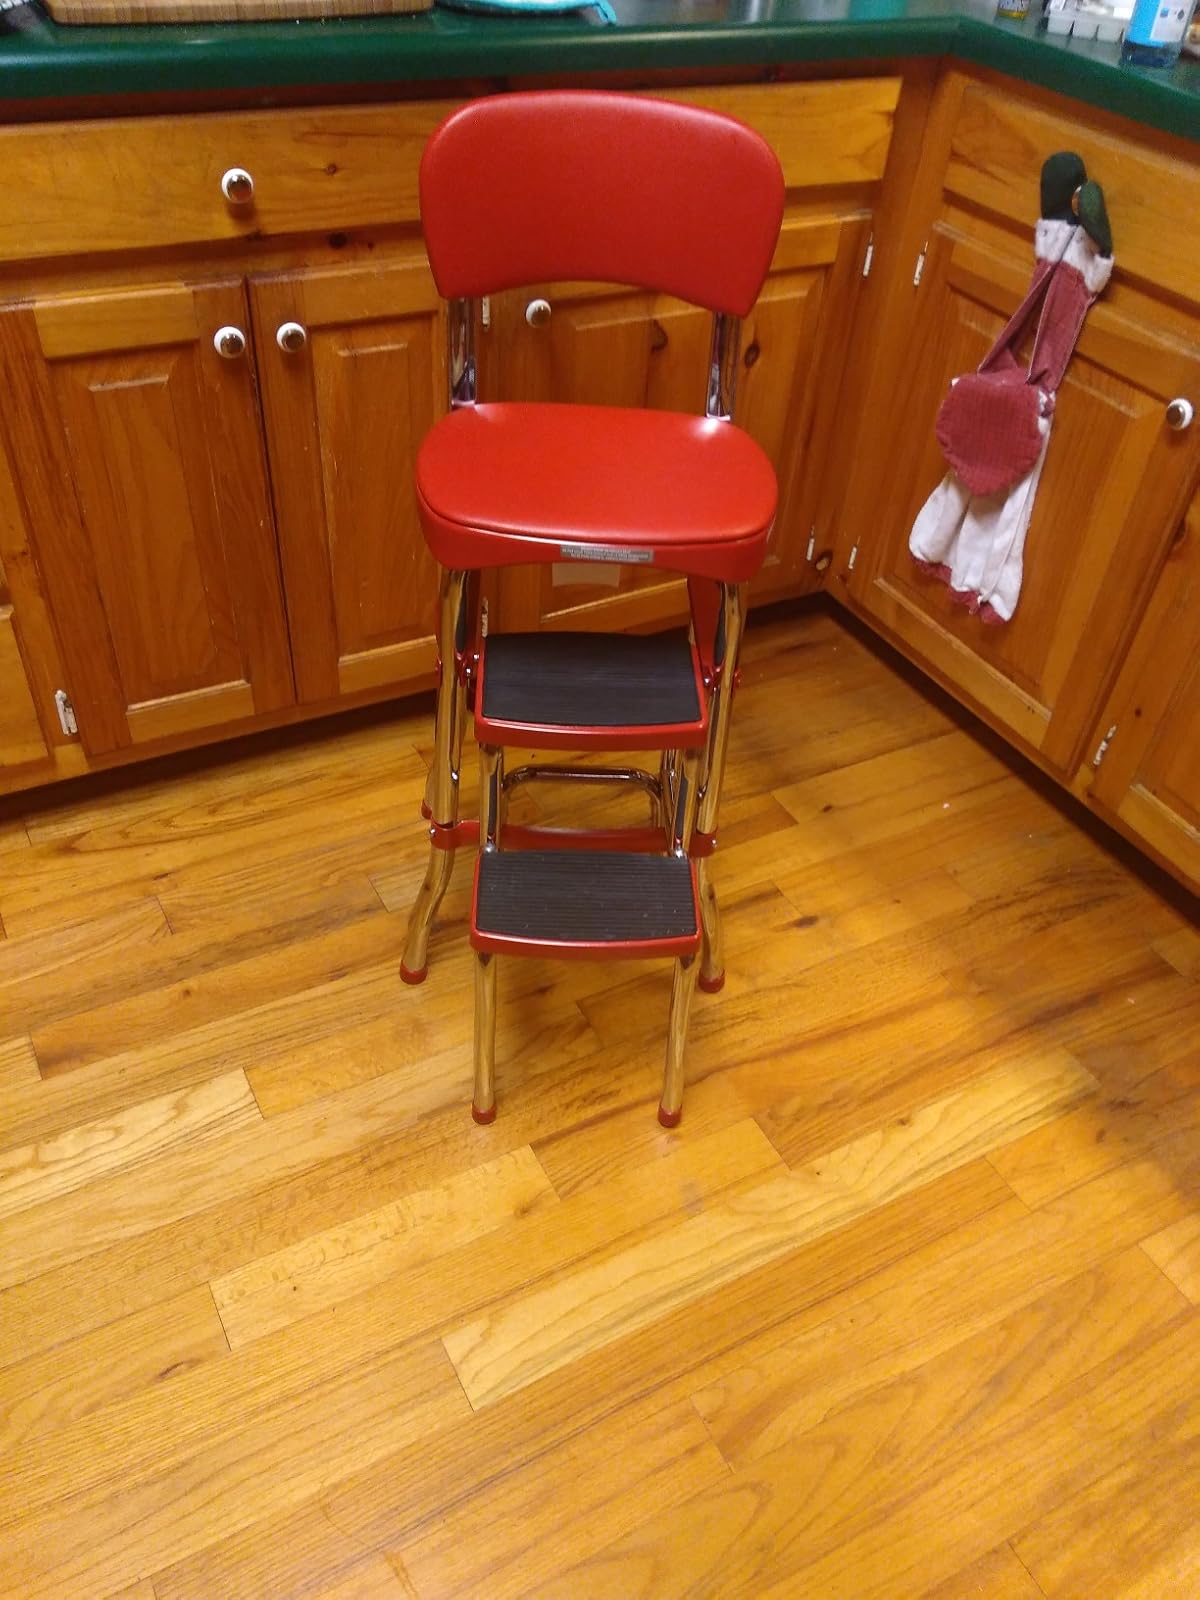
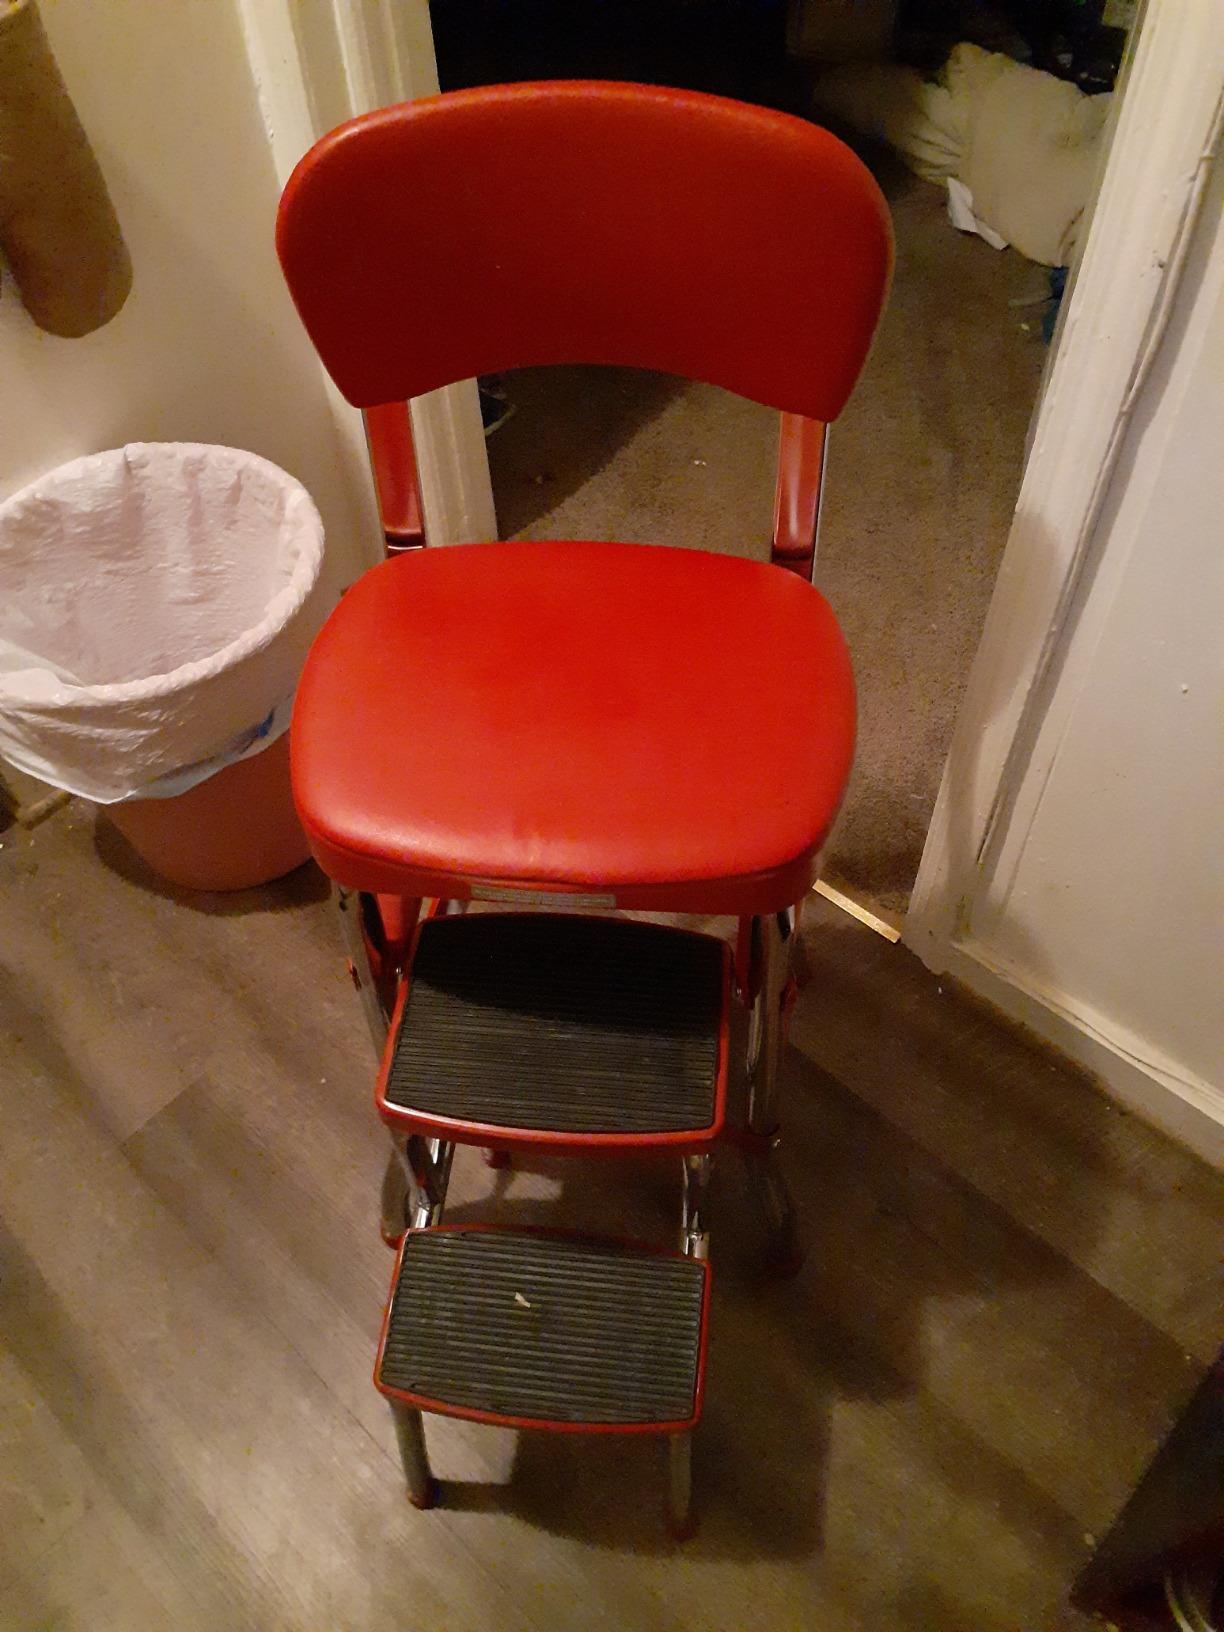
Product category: items_chair
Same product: yes